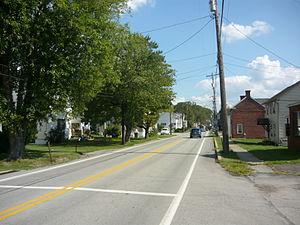
Madison est un borough dans le comté de Westmoreland, Pennsylvanie, États-Unis. Sa population s’élevait à 397 habitants lors du recensement de 2010.